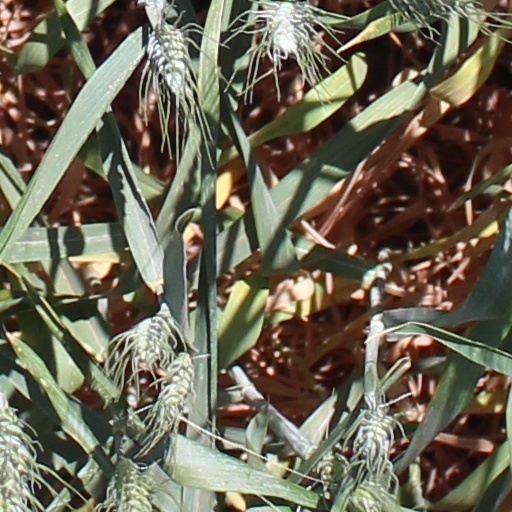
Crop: wheat